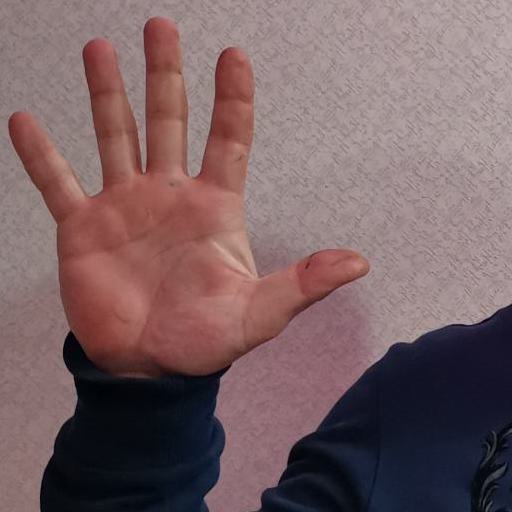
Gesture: palm